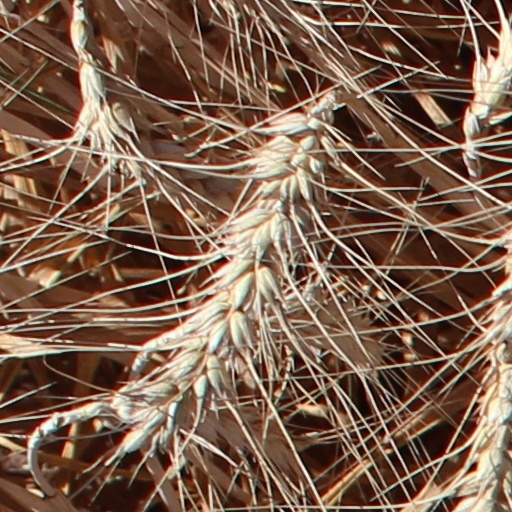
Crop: wheat